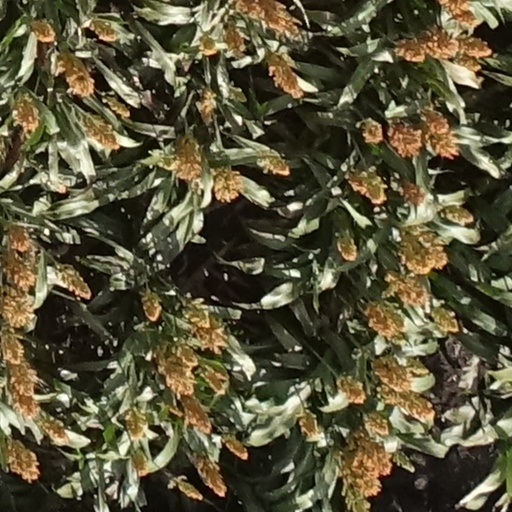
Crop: sorghum